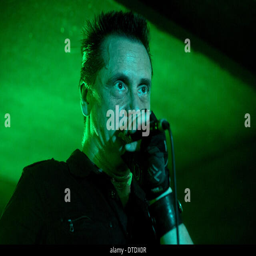
person performs during a concert